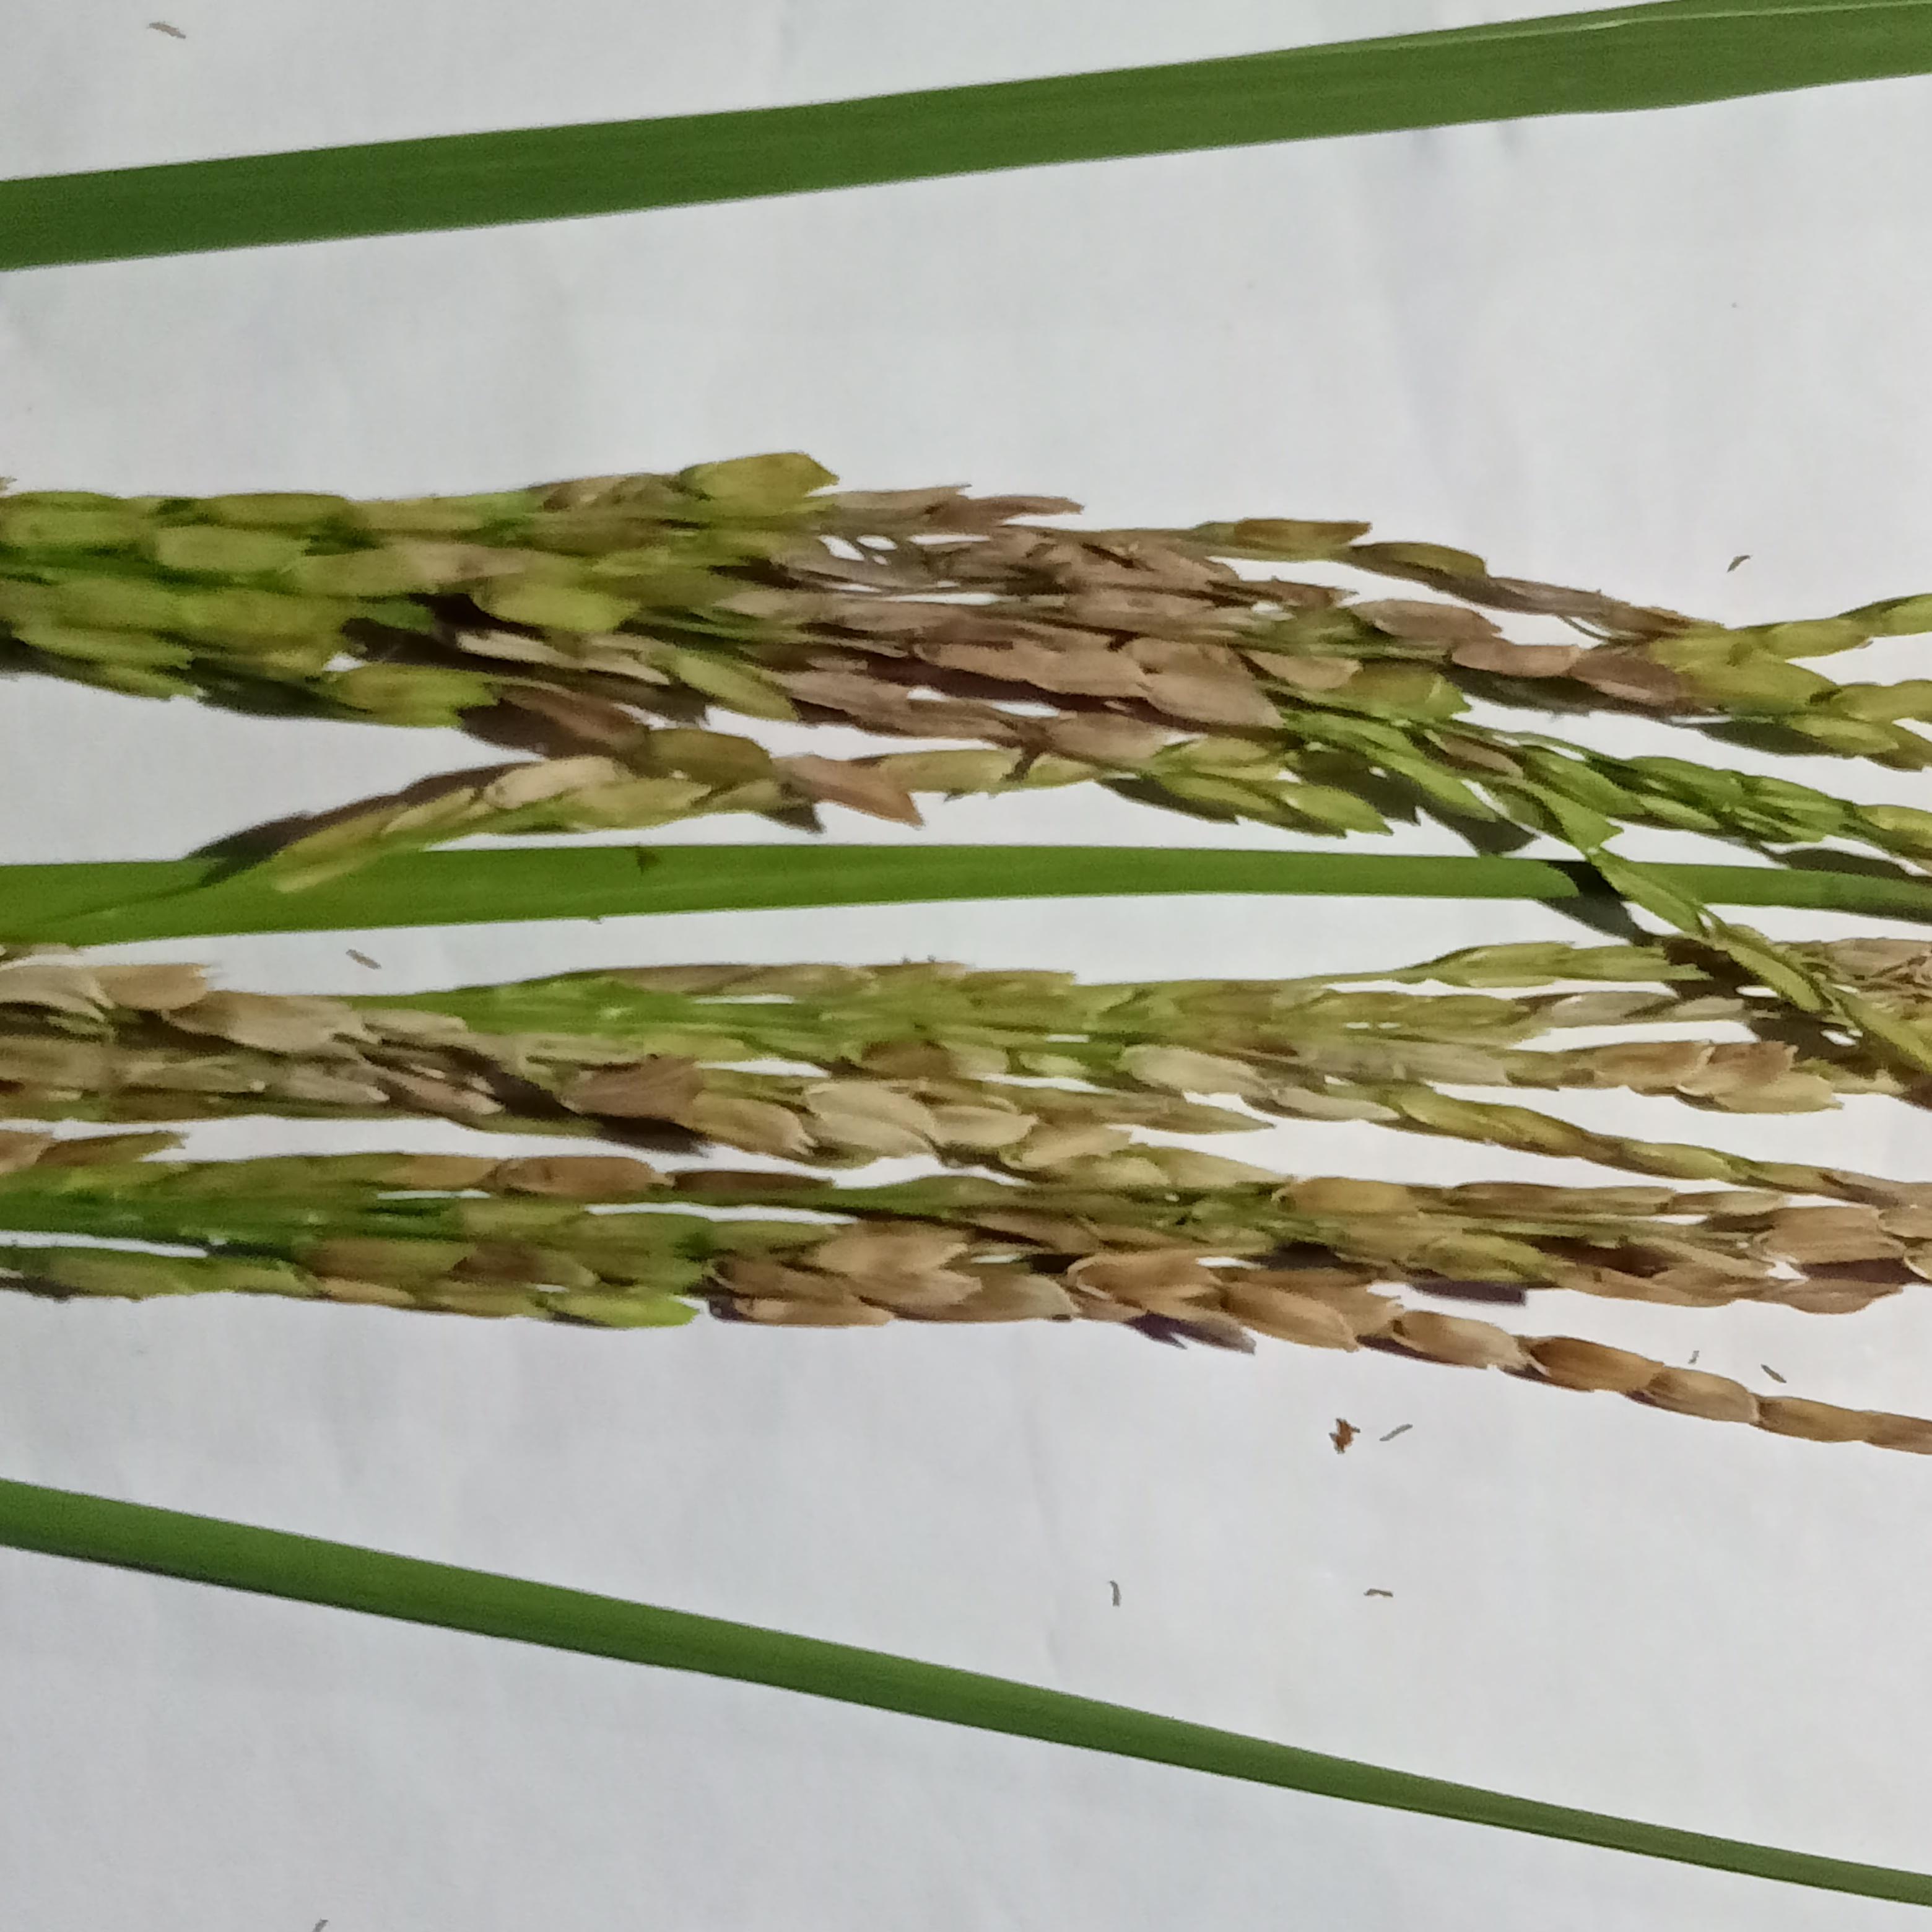
Label: Rice___Neck_Blast